Charlie McCarthy

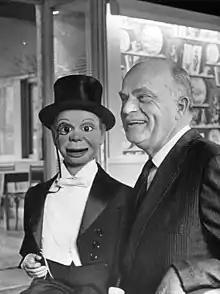
Charlie (left) with Bergen

Charlie McCarthy was a dummy partner of American ventriloquist Edgar Bergen. Charlie was part of Bergen's act as early as high school, and by 1930 was attired in a top hat, tuxedo and monocle. The character was so well known that his popularity exceeded that of his performer, Bergen.